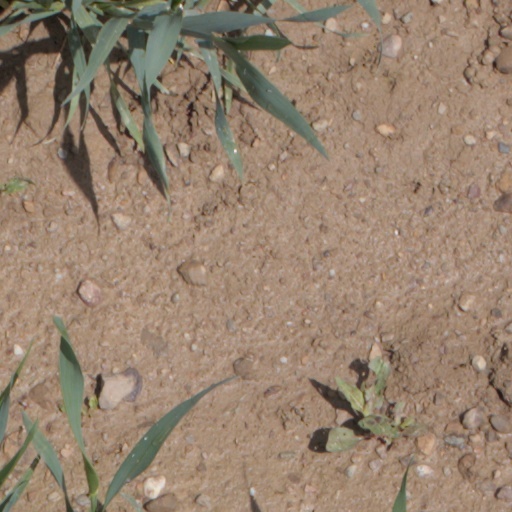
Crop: wheat